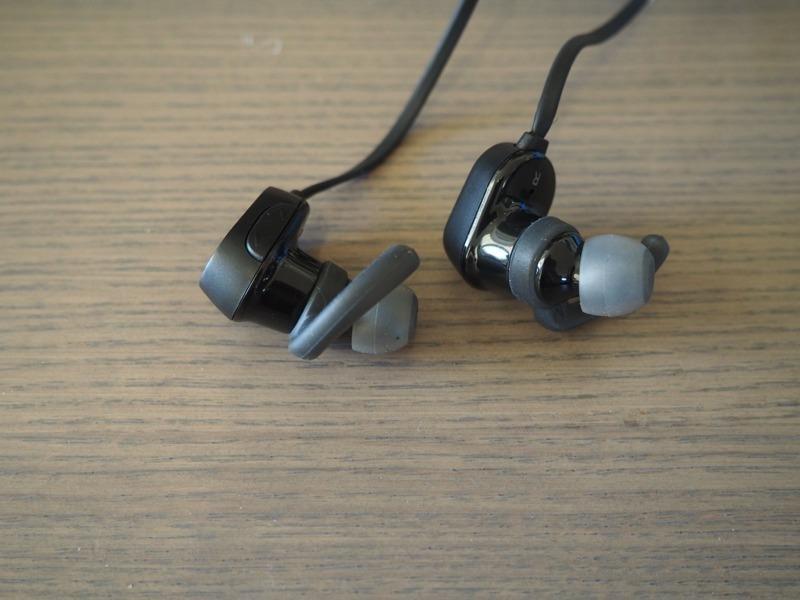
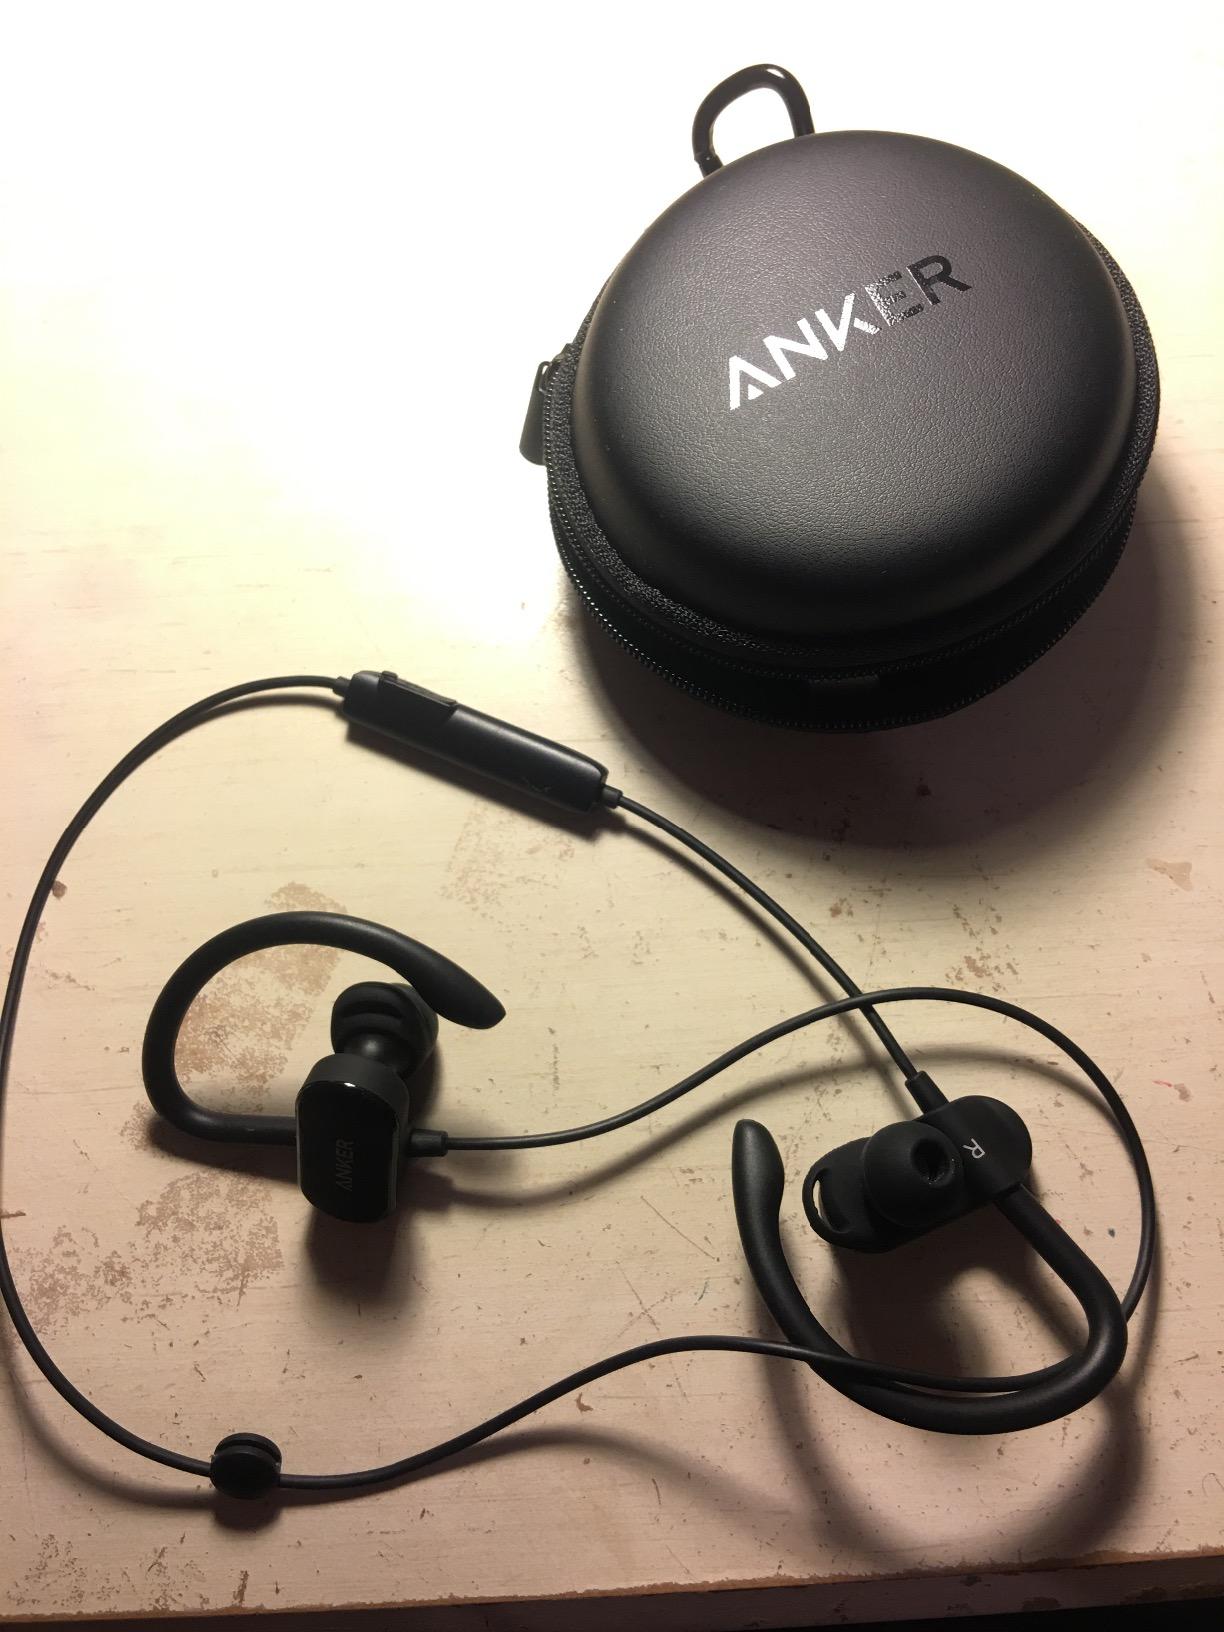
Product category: headphones
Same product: no